Japanese art

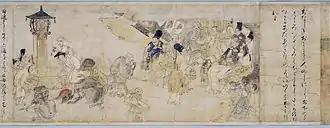
The hungry ghosts of Kyoto

The "Hō-ō-dō" (Phoenix Hall, completed 1053) of the Byōdō-in, a temple in Uji to the southeast of Kyoto, is the exemplar of Fujiwara Amida halls. It consists of a main rectangular structure flanked by two L-shaped wing corridors and a tail corridor, set at the edge of a large artificial pond. Inside, a single golden image of Amida is installed on a high platform. The Amida sculpture was executed by Jōchō, who used a new canon of proportions and a new technique ("yosegi"), in which multiple pieces of wood are carved out like shells and joined from the inside. Applied to the walls of the hall are small relief carvings of celestials, the host believed to have accompanied Amida when he descended from the Western Paradise to gather the souls of believers at the moment of death and transport them in lotus blossoms to Paradise. "Raigō" paintings on the wooden doors of the Hō-ō-dō, depicting the Descent of the Amida Buddha, are an early example of Yamato-e, Japanese-style painting, and contain representations of the scenery around Kyoto.